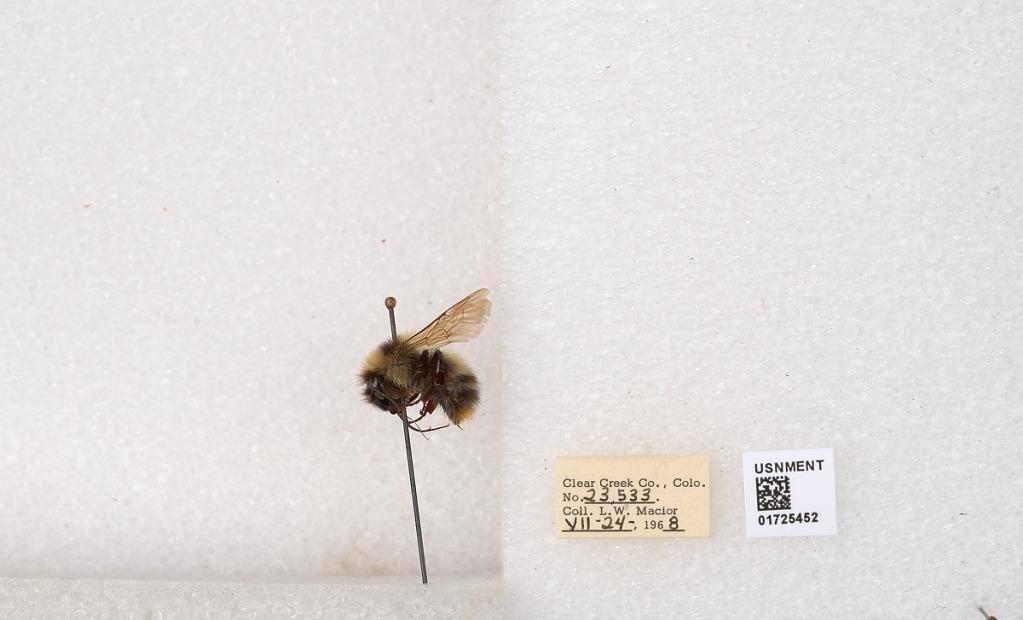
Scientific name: Bombus kirbyellus
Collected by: L. Macior
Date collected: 1968-7-24
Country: United States
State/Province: Colorado
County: Clear Creek
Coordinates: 39.6891, -105.644